Black Mike Winage

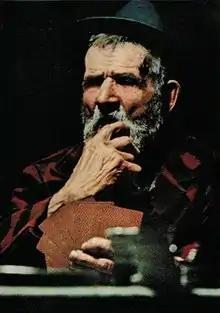
'Black Mike' Winage photographed for "National Geographic" in 1968

Michael "Black Mike" Winage (14 March 1870 – 15 March 1977) was a Serbian Canadian miner, pioneer and adventurer who settled in the Yukon towards the end of the Klondike Gold Rush and who allegedly lived to be 107 years old.